Sambuca (instrument)

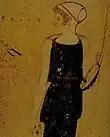
Another possible sambuca arched harp in Greek art, from the 5th century B.C.

The sambuca (also "sambute", "sambiut", "sambue", "sambuque", or "sambuke") was an ancient stringed instrument of Asiatic origin. The term "sambuca" is also applied to a number of other instruments.